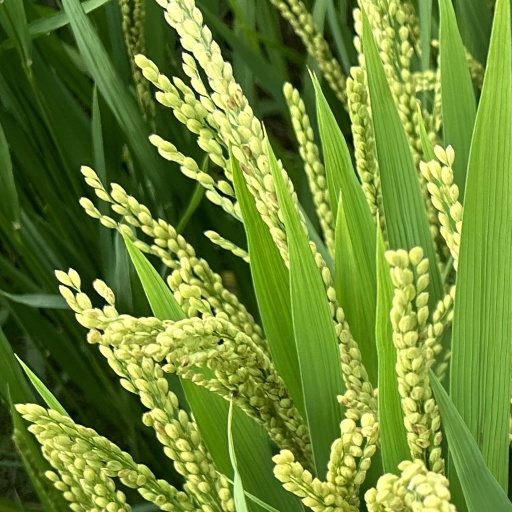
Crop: rice